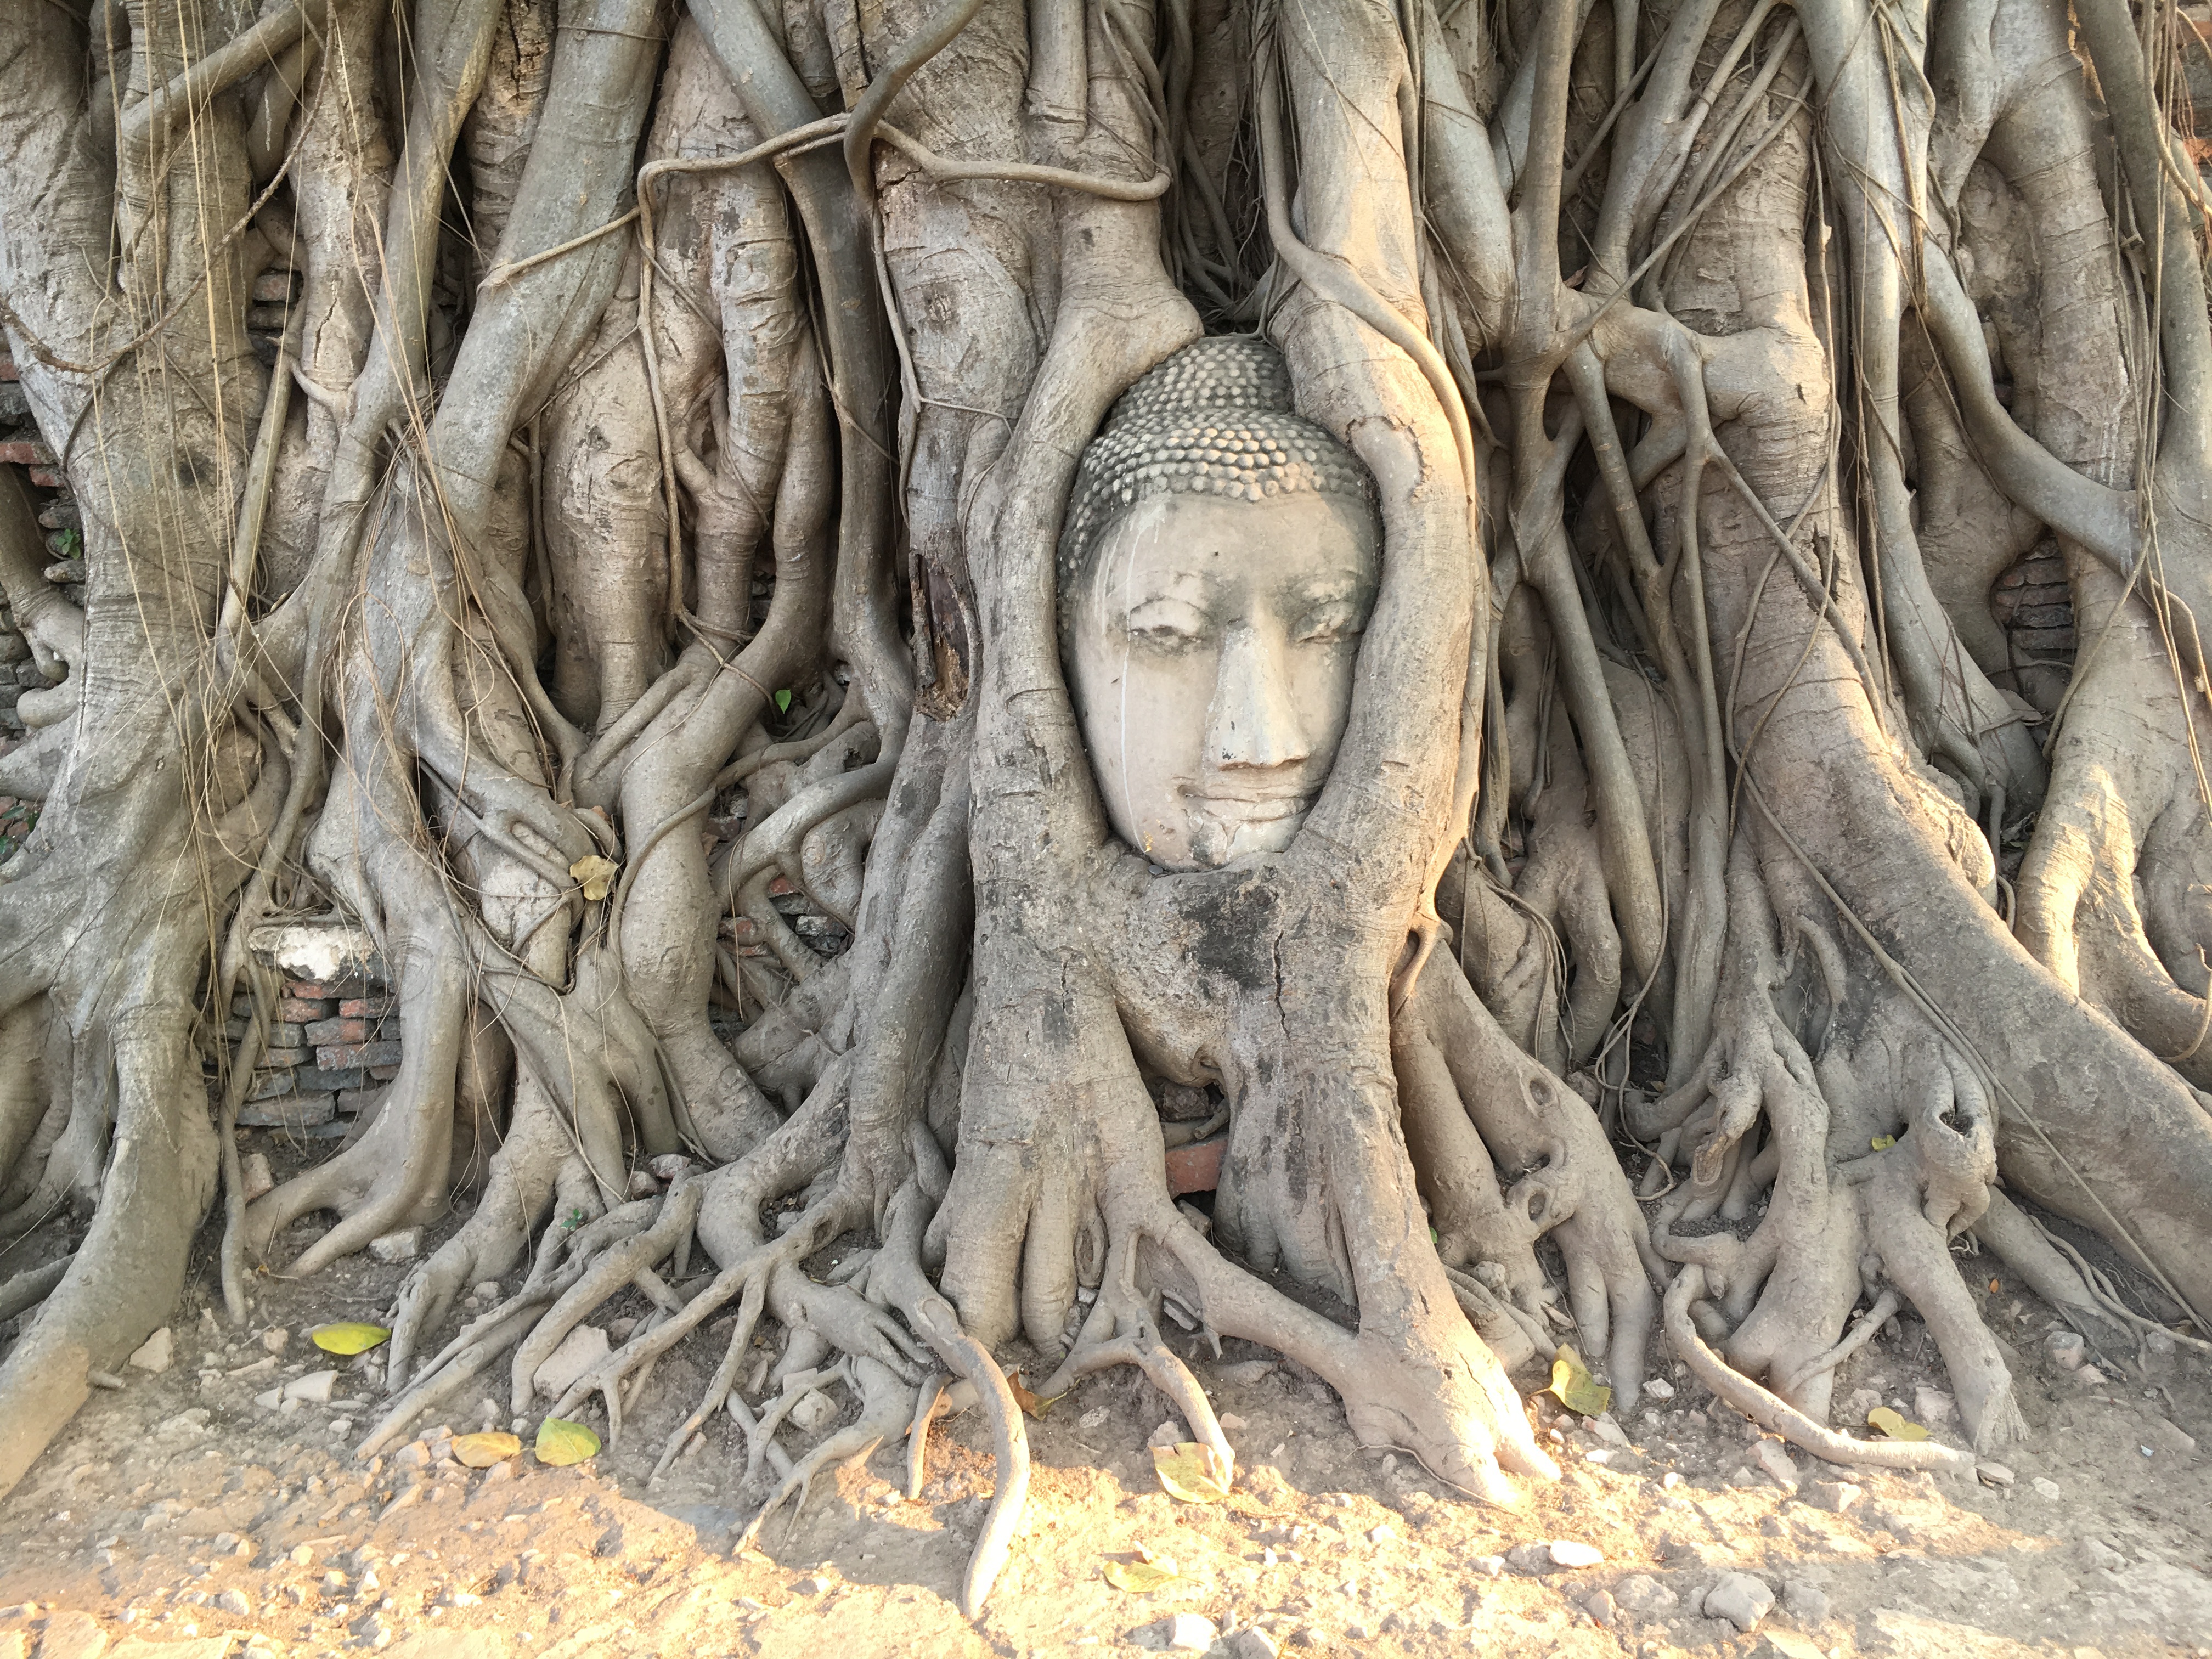
tree, architecture, plant, wood, building, trunk, old, travel, asia, thailand, root, places of interest, face, sculpture, art, ruins, history, carving, historically, worth a visit, buddha head, ayyutthaya, wat mahathat, buddha head between tree roots, woody plant